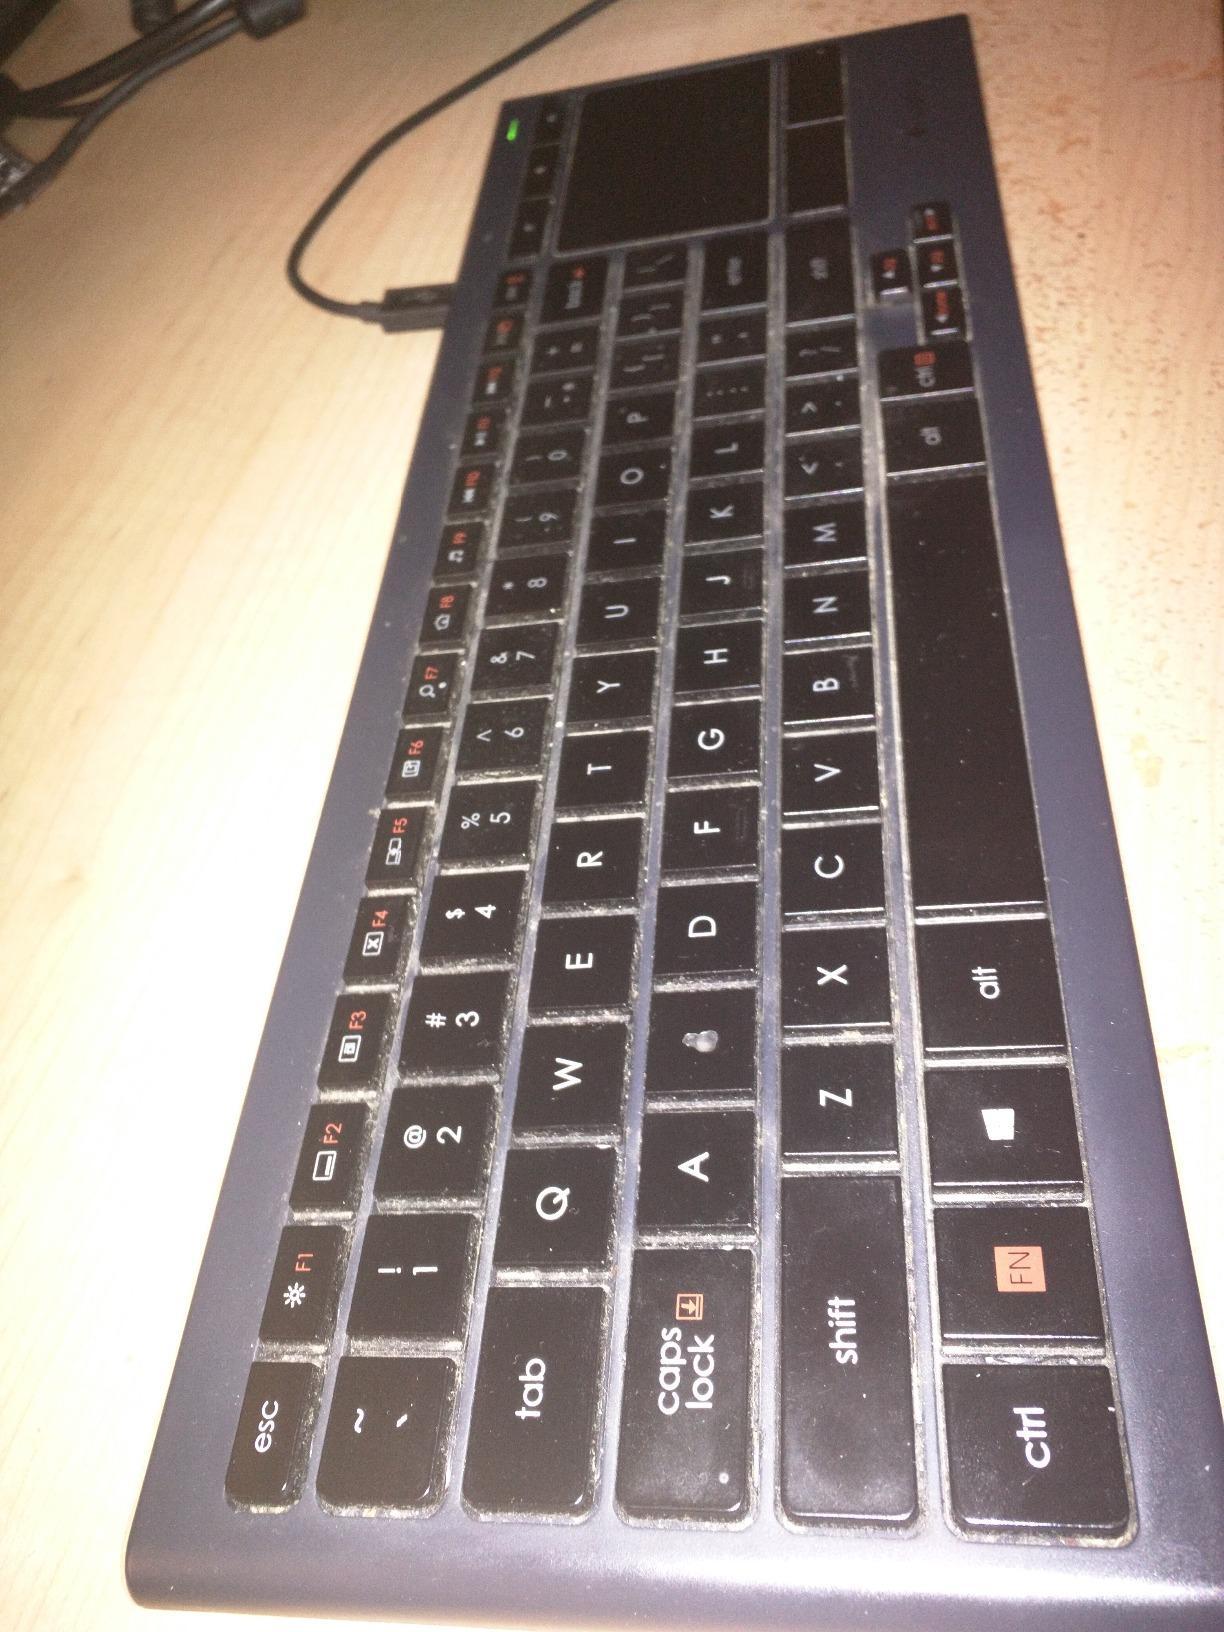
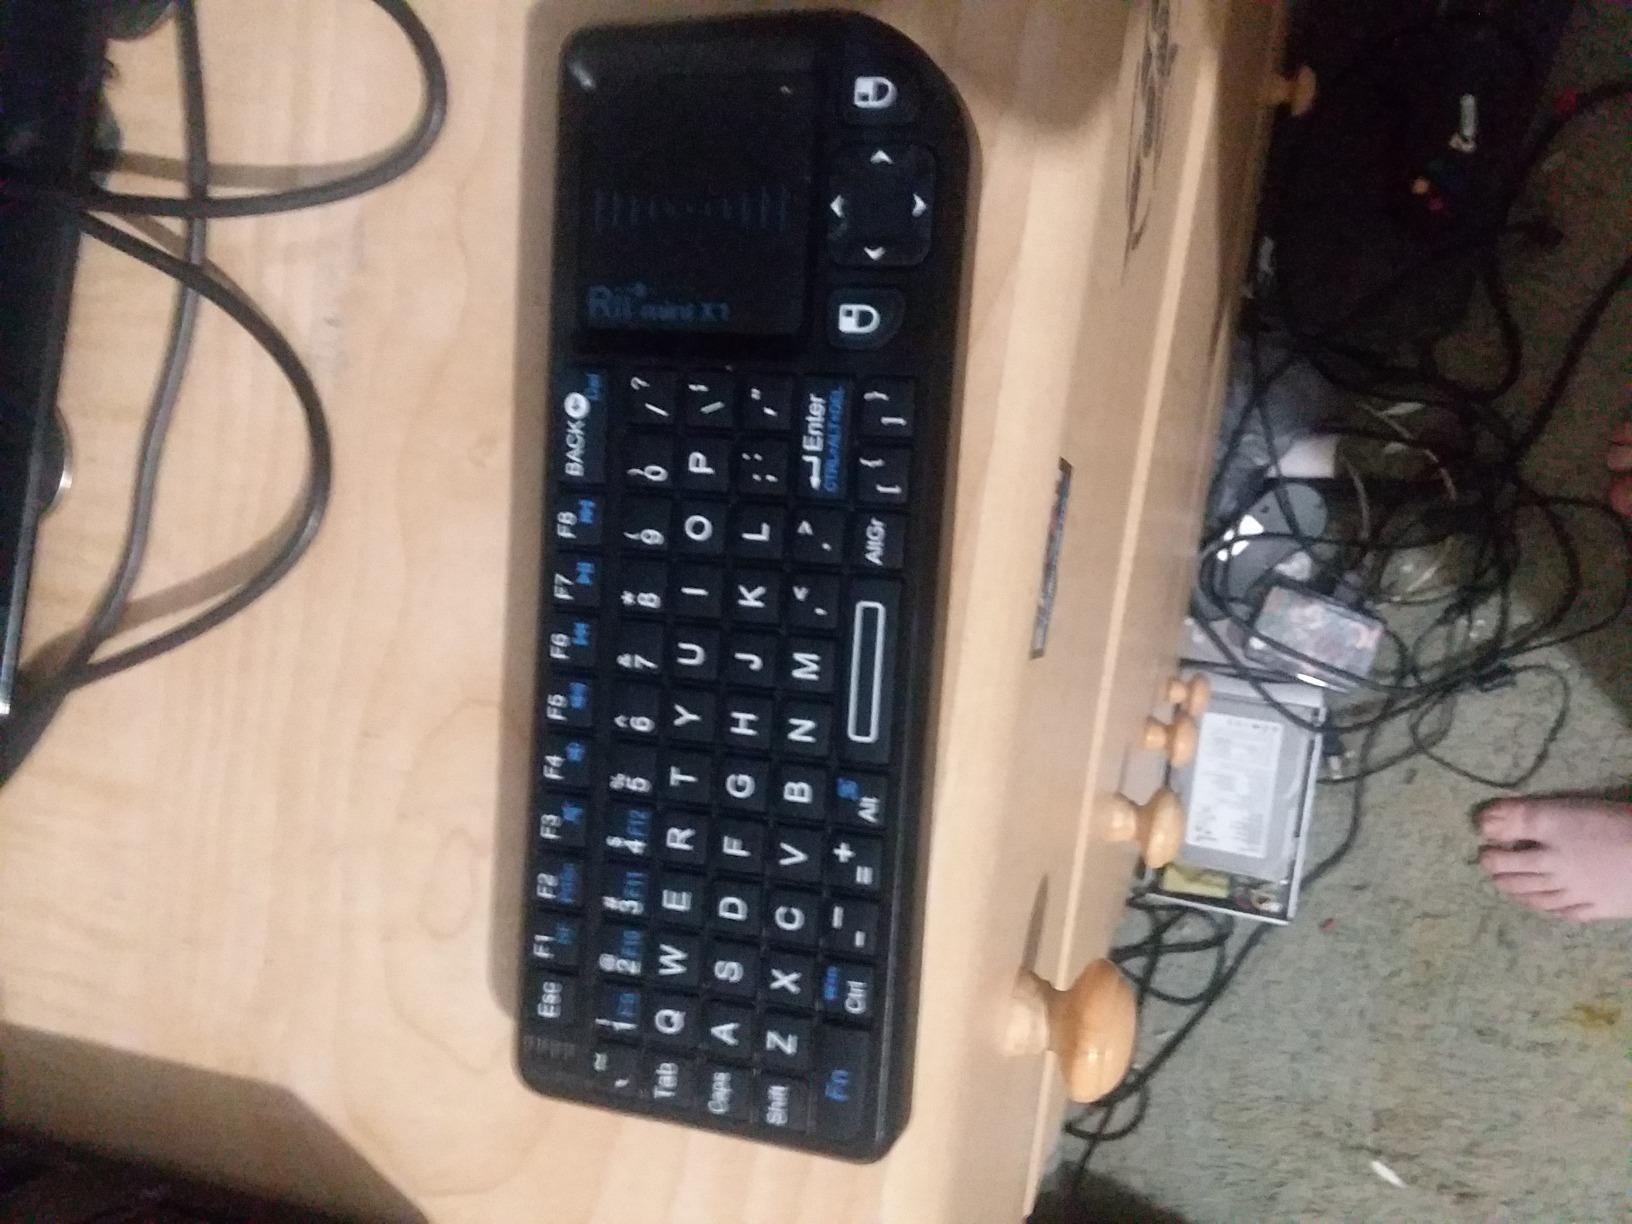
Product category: keyboard
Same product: no